Ancient Hebrew writings

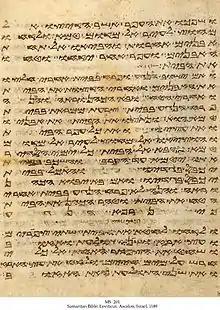
A page from the Samaritan version of Leviticus, written in the Samaritan script.

Scholars believe that the Song of the Sea was compiled and passed orally before it was quoted in the Book of Exodus and that it is among the most ancient poems in the history of literature, perhaps going back to the 2nd millennium BCE. The Song of Moses (Deuteronomy 32:1–43) and the Song of Deborah were written in Archaic Biblical Hebrew, also called Old Hebrew or Paleo-Hebrew (10th–6th centuries BCE, corresponding to the Monarchic Period until the Babylonian Exile).